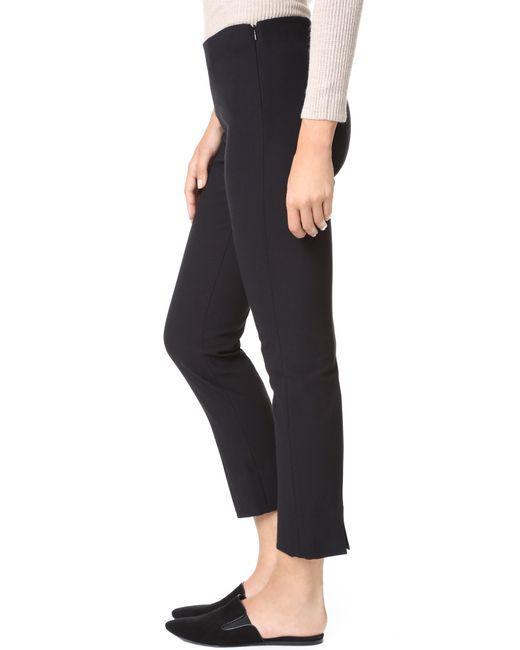
schwarze, gerade geschnittene mittellange Hose mit Reißverschluss an der Seite